Sikorsky H-19 Chickasaw

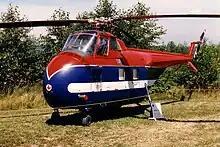
Sikorsky UH-19 at the Canadian Museum of Flight in 1988, painted as it would have looked while working on the construction of the Mid-Canada Line. This aircraft has the early-style straight tailboom.

The H-19 Chickasaw holds the distinction of being the U.S. Army's first true transport helicopter and, as such, played an important role in the initial formulation of Army doctrine regarding air mobility and the battlefield employment of troop-carrying helicopters. The H-19 underwent live service tests in the hands of the 6th Transportation Company, during the Korean War beginning in 1951 as an unarmed transport helicopter. Undergoing tests such as medical evacuation, tactical control and frontline cargo support, the helicopter succeeded admirably in surpassing the capabilities of the H-5 Dragonfly which had been used throughout the war by the Army.